2008 Summer Olympics torch relay

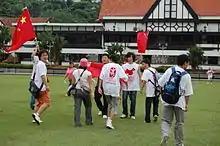
A group of youths surrounded a suspected Tibet supporter demonstrating during the torch relay in Kuala Lumpur.

The outreach director of HRTR, Susan Prager, is also the communication director of "Friends of Falun Gong", a quasi-government non-profit funded by fmr. Congressman Tom Lanto's wife and Ambassador Mark Palmer of NED. A major setback to the event was caused by footballer Diego Maradona, scheduled to open the relay through Buenos Aires, pulling out in an attempt to avoid the Olympic controversy. Trying to avoid the scenes that marred the relay in the UK, France and the US, the city government designed a complex security operative to protect the torch relay, involving 1200 police officers and 3000 other people, including public employees and volunteers. Overall, the protests were peaceful in nature, although there were a few incidents such as the throwing of several water balloons in an attempt to extinguish the Olympic flame, and minor scuffles between Olympic protesters and supporters from Chinese immigrant communities.